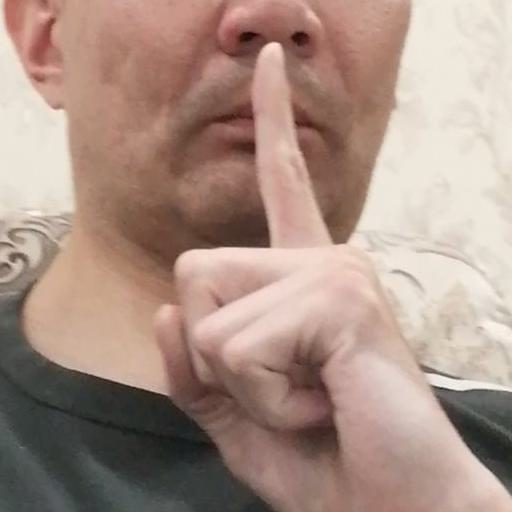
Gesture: mute